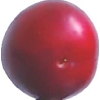
Label: cherry_wax_red